Kentucky Kingdom

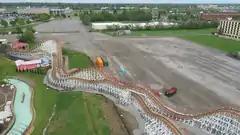
Kentucky Flyer, added in 2019, uses wooden track on a steel support structure.

To celebrate the park's 5th anniversary upon its grand reopening in 2014, the Kentucky Flyer family wooden coaster was added for the 2019 season. Kentucky Flyer is manufactured by The Gravity Group from Cincinnati, Ohio, and takes riders of all ages through 1,288 feet of airtime hills and twists at a maximum speed of 35 mph. The coaster's construction was almost cancelled in late 2018, when on October 16, the Kentucky State Fair Board wouldn't allow the park to use half an acre of 20-acre expansion land, which was promised in the park's lease. The Fair Board claimed that they weren't able to allow the park to use the land, because expansion of the park involved talks with several landlord parties; Hart claimed that construction was halted due to an ongoing lawsuit that the park filed against the Fair Board because of parking issues. The next day, Kentucky Kingdom was granted permission to use the land, and the roller coaster's construction continued.